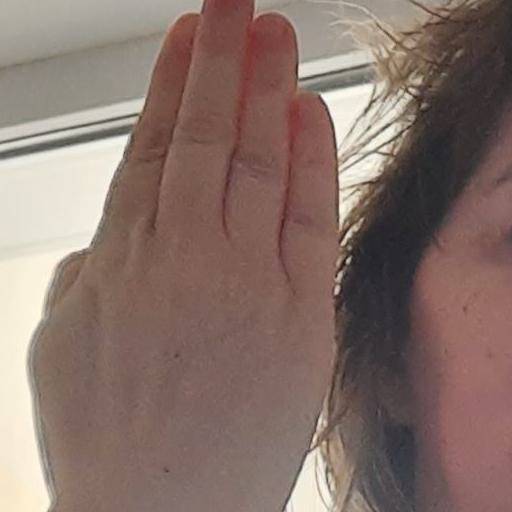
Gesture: stop_inverted